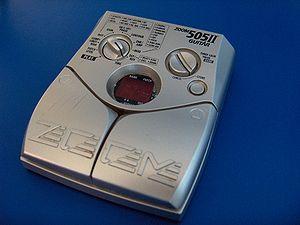
pédale multi-effets
Zoom est une société japonaise qui produit des pédales d'effets pour guitares et basses, des enregistreurs numériques et des boîtes à rythmes. Zoom est distribuée en France par Mogar.
La guitare électrique est un type de guitare qui produit des sons grâce à des capteurs électromagnétiques. Les musiciens français appellent souvent micros les transducteurs de guitare électrique, qui transformant les vibrations des cordes en un signal électrique qui peut être modifié par divers accessoires comme des potentiomètres de volume ou de tonalité et des pédales d'effets avant d'être converti en un son par un ampli.